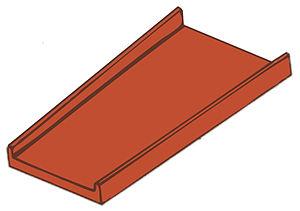
Tegula, tuile plate, et non pas imbrex tuile creuse